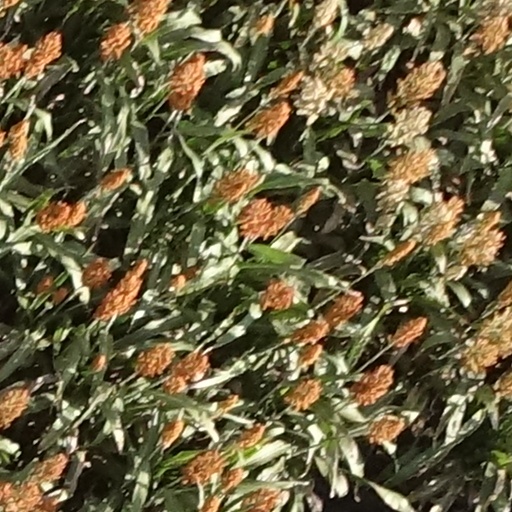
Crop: sorghum